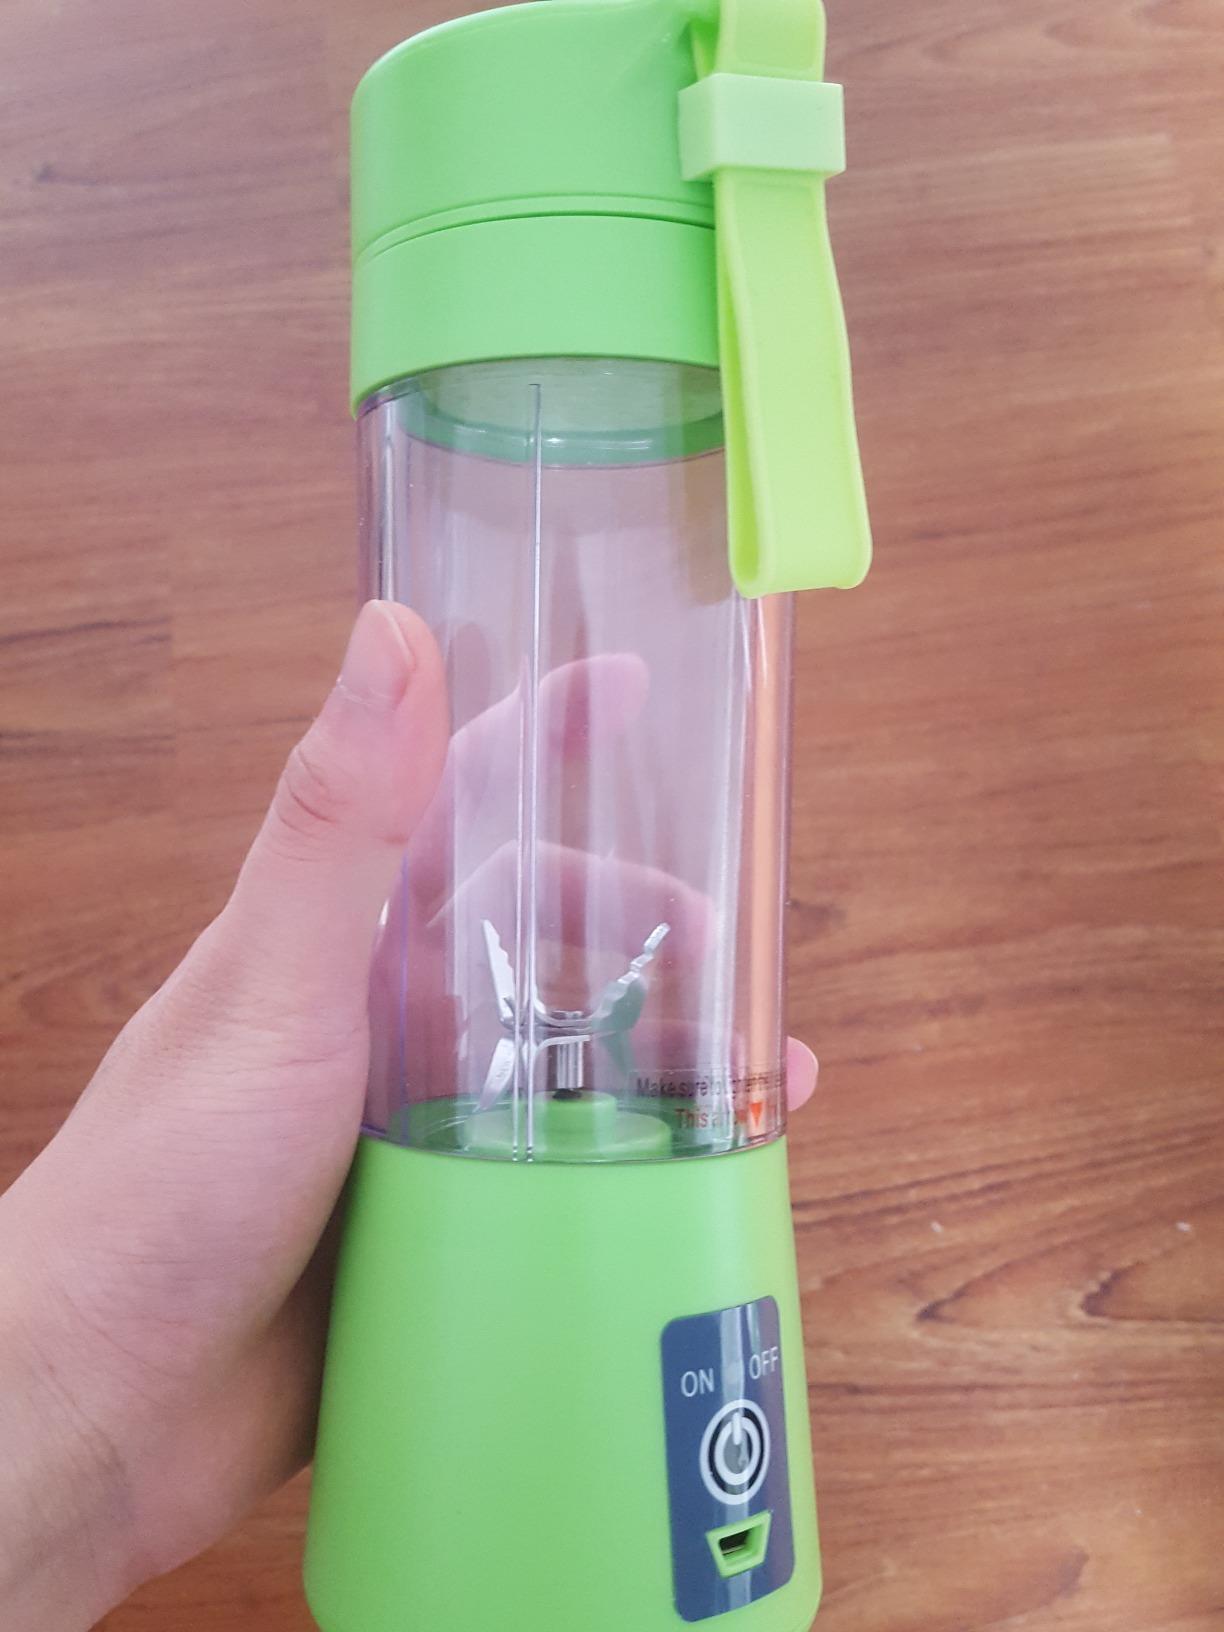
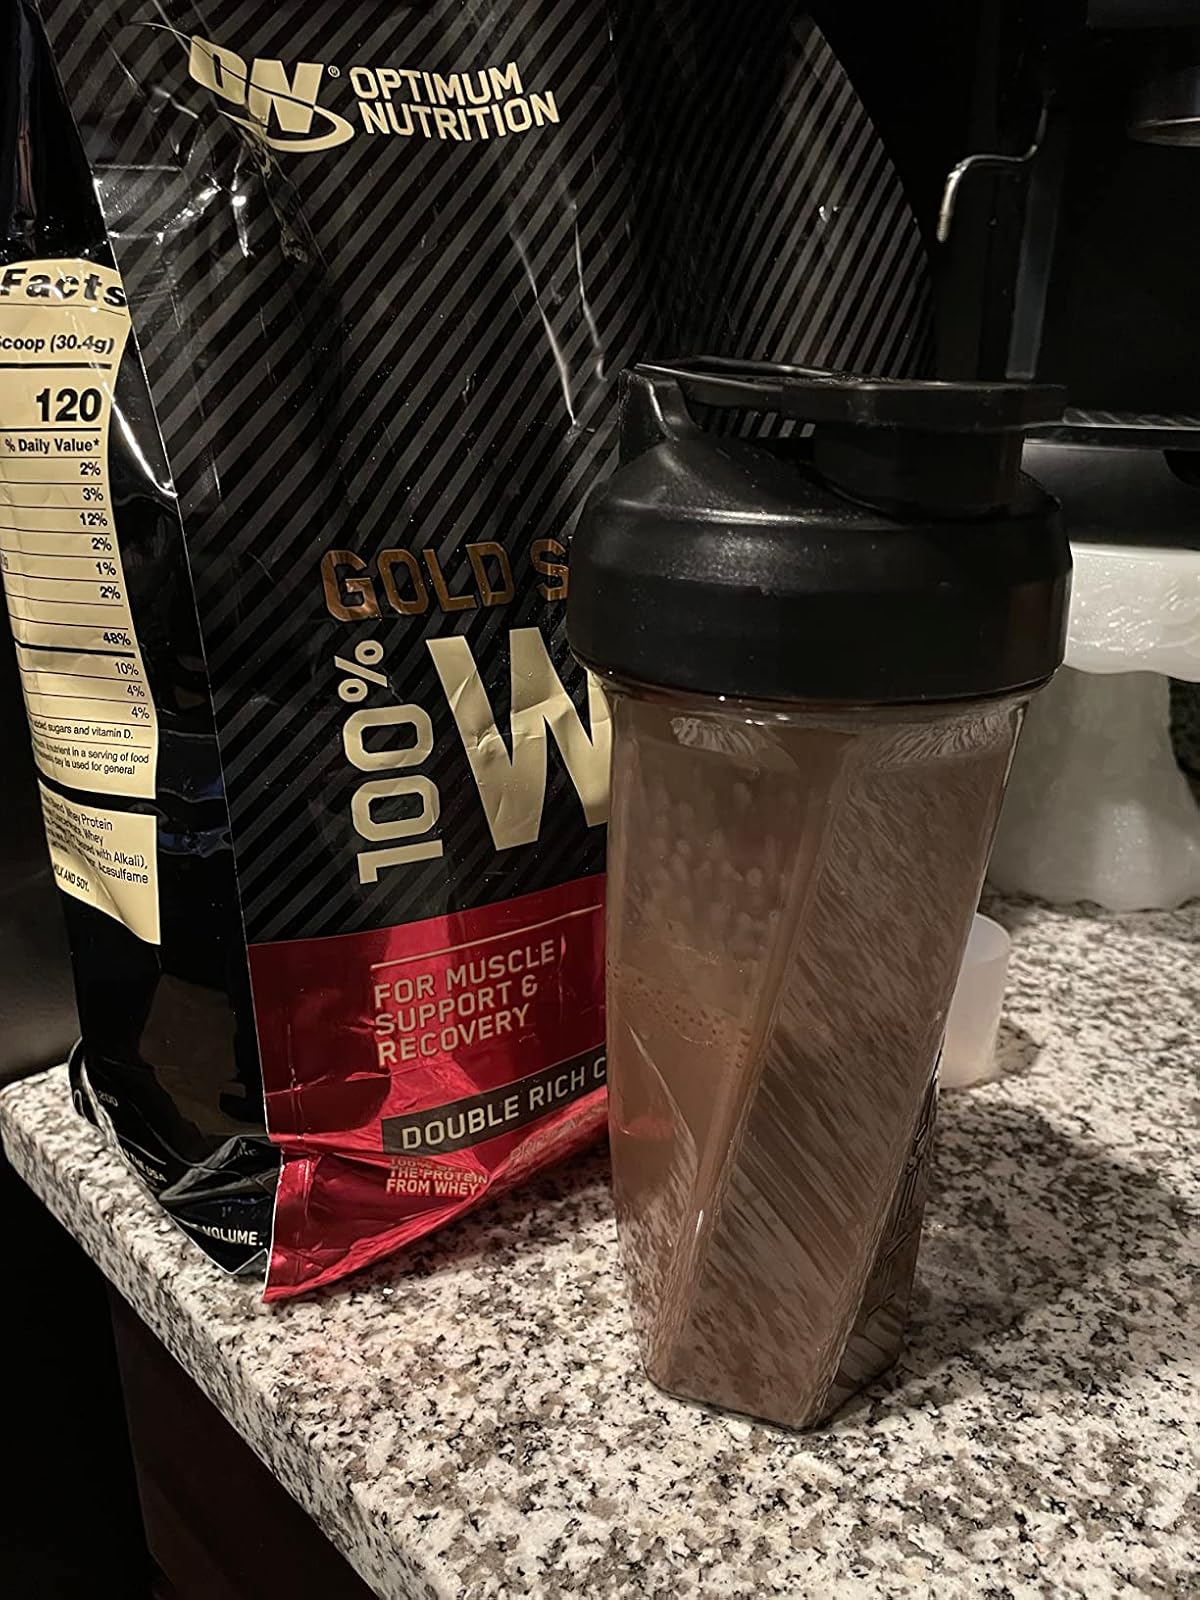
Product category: items_blender
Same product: no